The Gazette of Pakistan

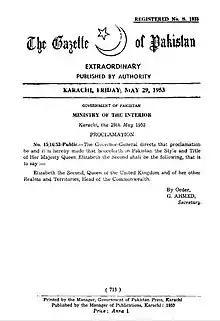
The proclamation of the Queen's title published in "The Gazette of Pakistan", 29 May 1953

The Gazette of Pakistan is the official government gazette of the Government of Pakistan. This Gazette provides information about government acts, ordinances, regulations, orders, S.R.Os, notifications, appointments, promotions, leaves, and awards.